Worb

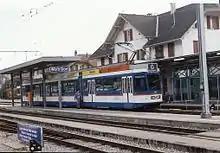
Worb railway station

, Worb had an unemployment rate of 2.09%. , there were a total of 3,432 people employed in the municipality. Of these, there were 275 people employed in the primary economic sector and about 99 businesses involved in this sector. 933 people were employed in the secondary sector and there were 106 businesses in this sector. 2,224 people were employed in the tertiary sector, with 327 businesses in this sector. There were 6,015 residents of the municipality who were employed in some capacity, of which females made up 44.9% of the workforce.